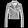
Label: Coat